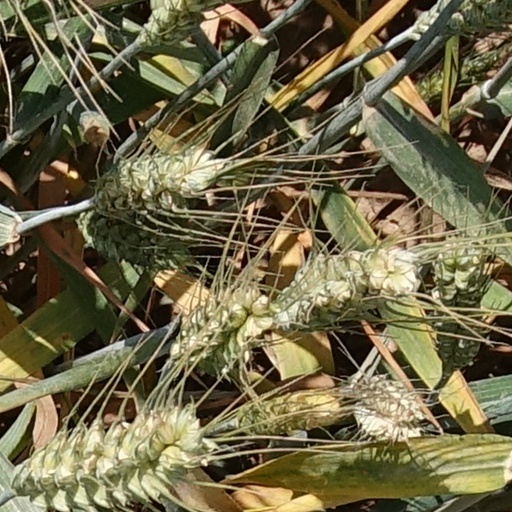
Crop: wheat